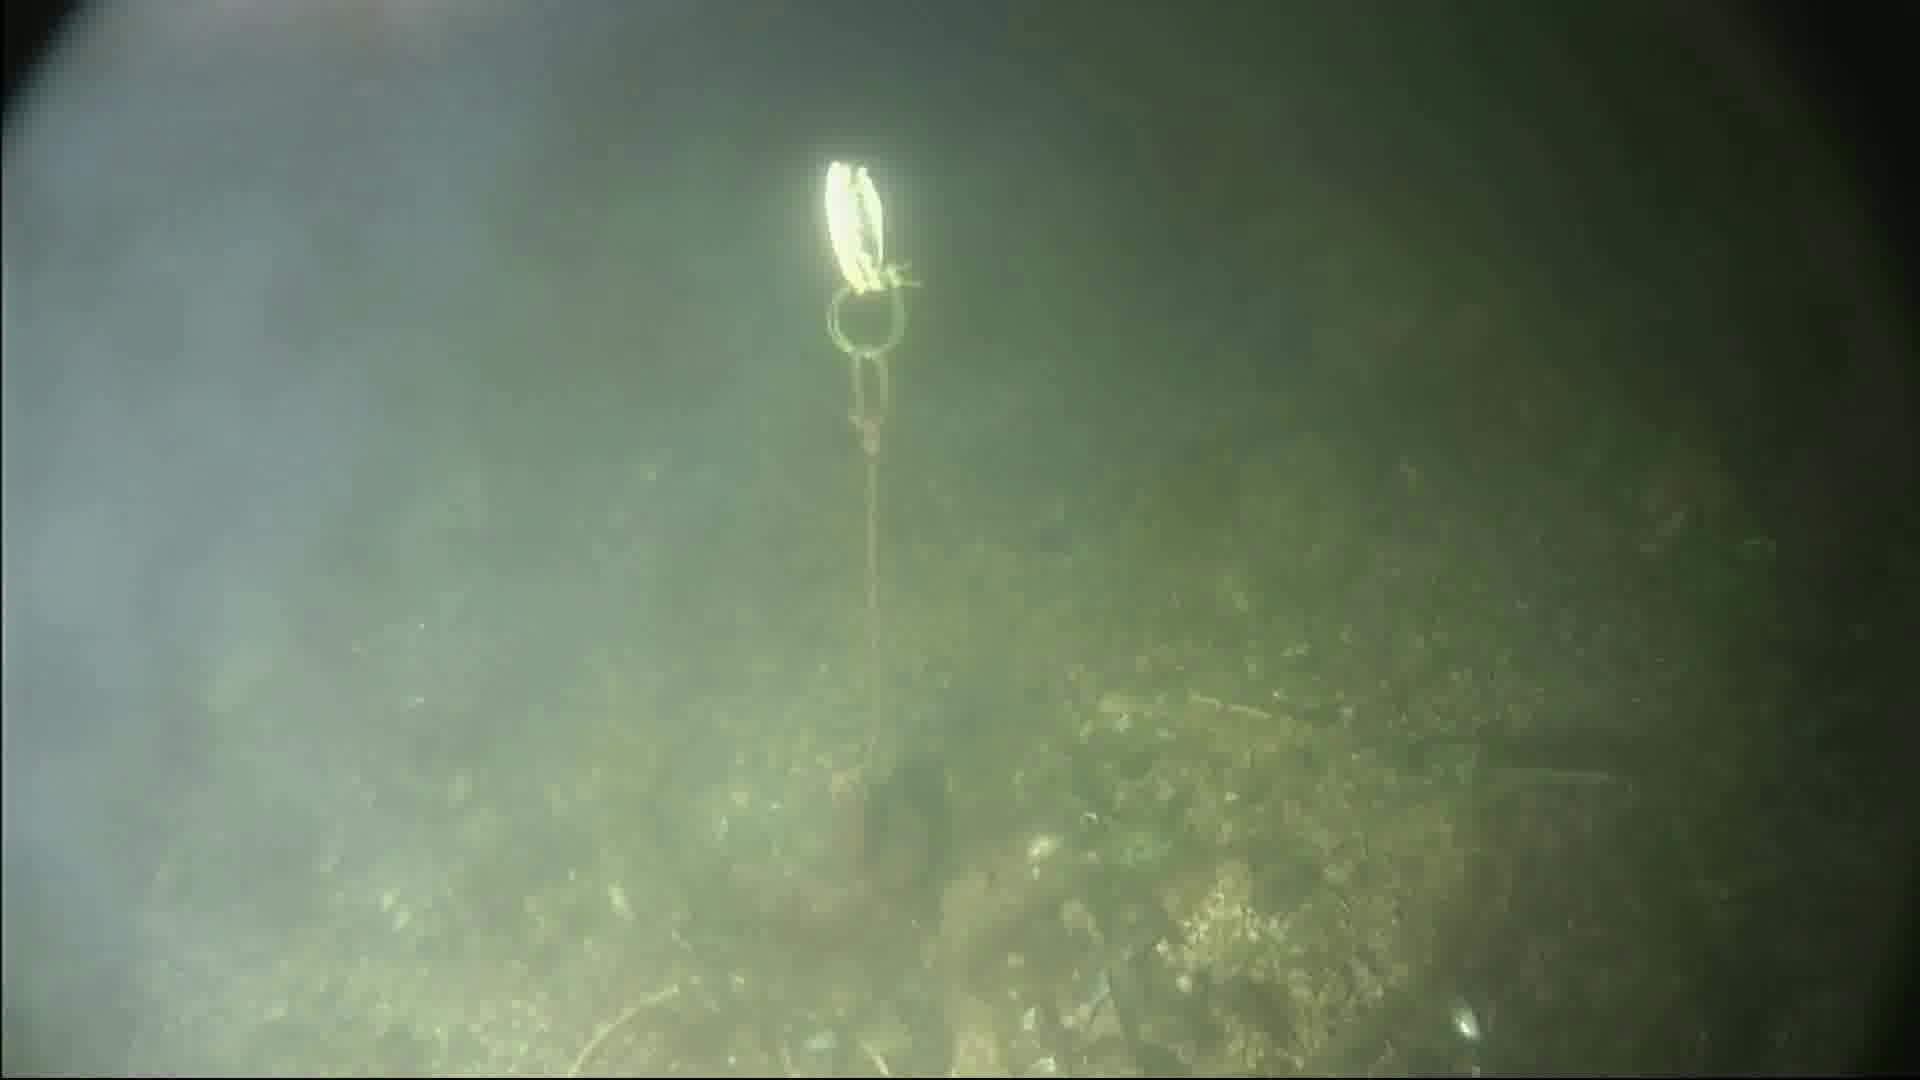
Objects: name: crab